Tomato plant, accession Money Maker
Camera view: bottom (45 deg); turntable rotation: 60 degrees
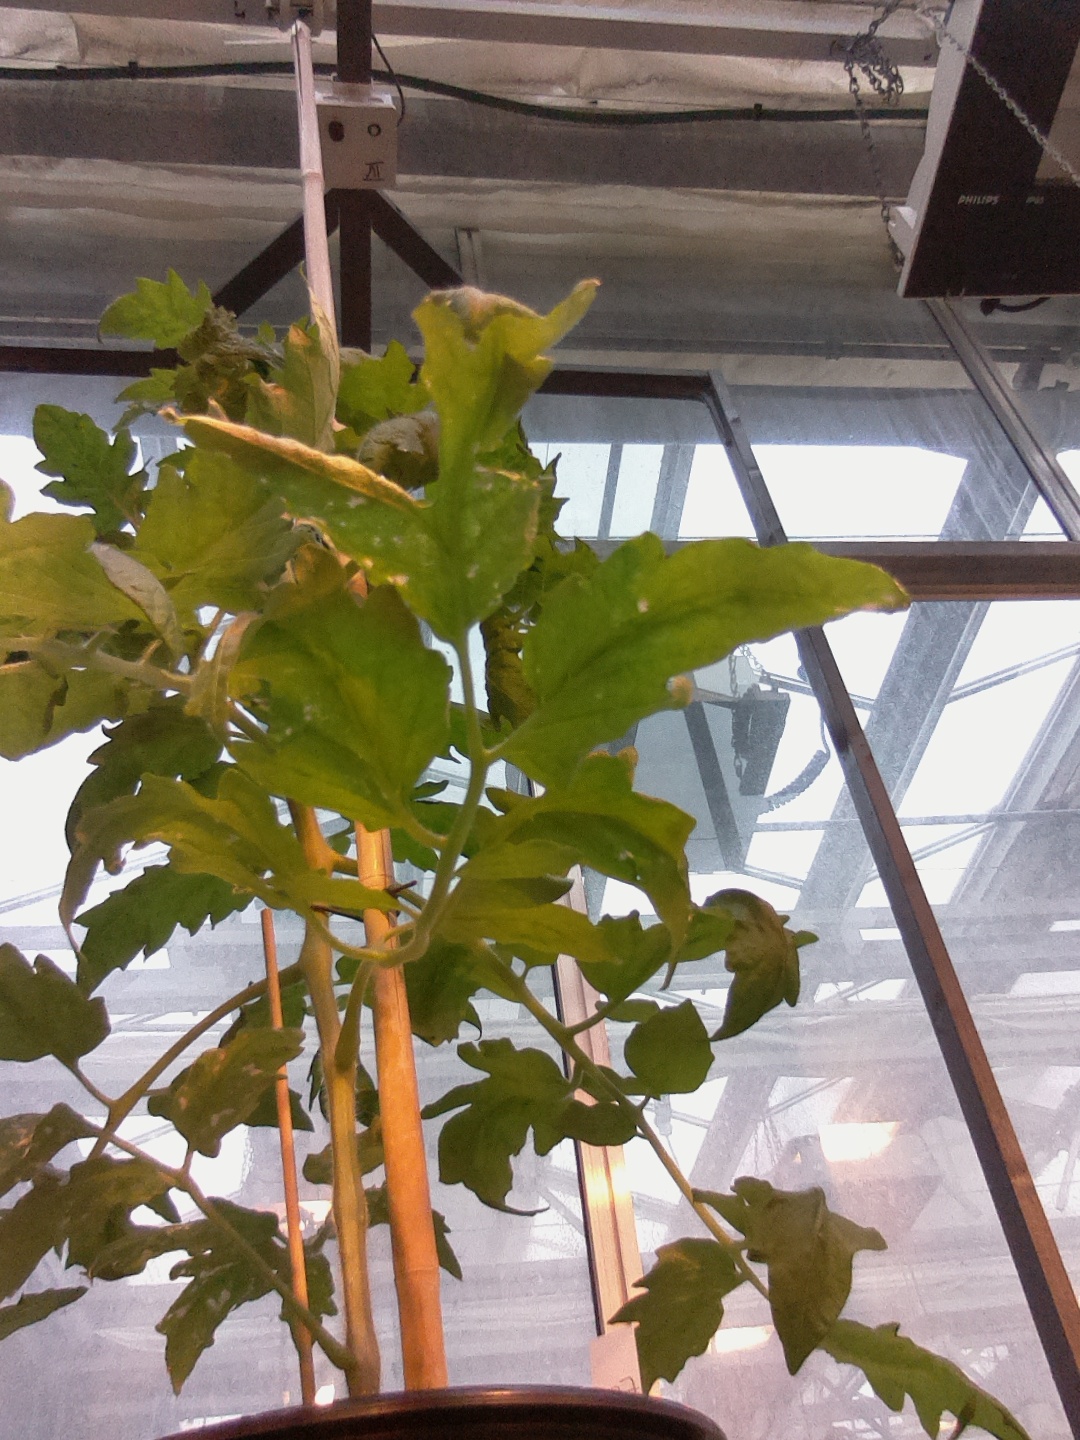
BBCH growth stage 55: 5 inflorescences visible